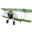
Label: airplane